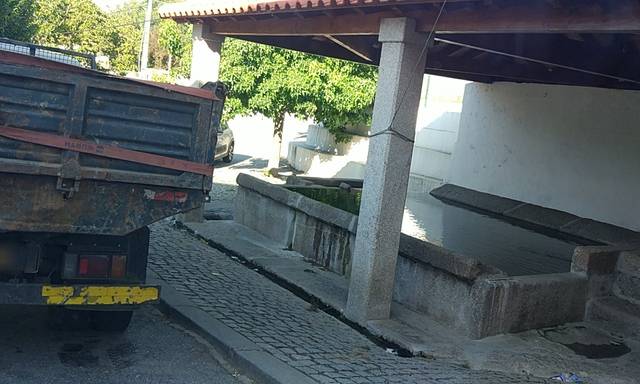
Region: Portugal
Coordinates: 41.249, -7.597